Amy Rodriguez

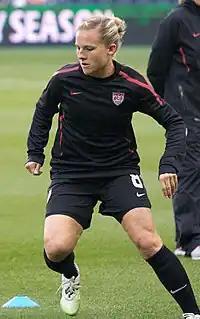
Amy Rodriguez of the United States women's national soccer team before a 2011 friendly against Canada.

Rodriguez signed to play with West Coast FC of Women's Premier Soccer League in 2008. However, an injury to Abby Wambach propelled Rodriguez to the United States women's national team to compete at the 2008 Summer Olympics. She never appeared for West Coast FC.